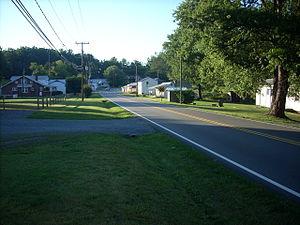
Tobaccoville est une ville située dans le comté de Forsyth, dans l’État de Caroline du Nord, aux États-Unis. Lors du recensement de 2000, elle comptait 2 209 habitants.